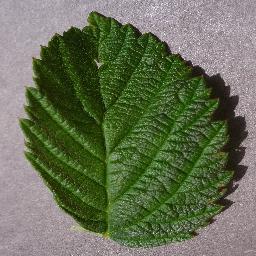
Label: Raspberry___healthy